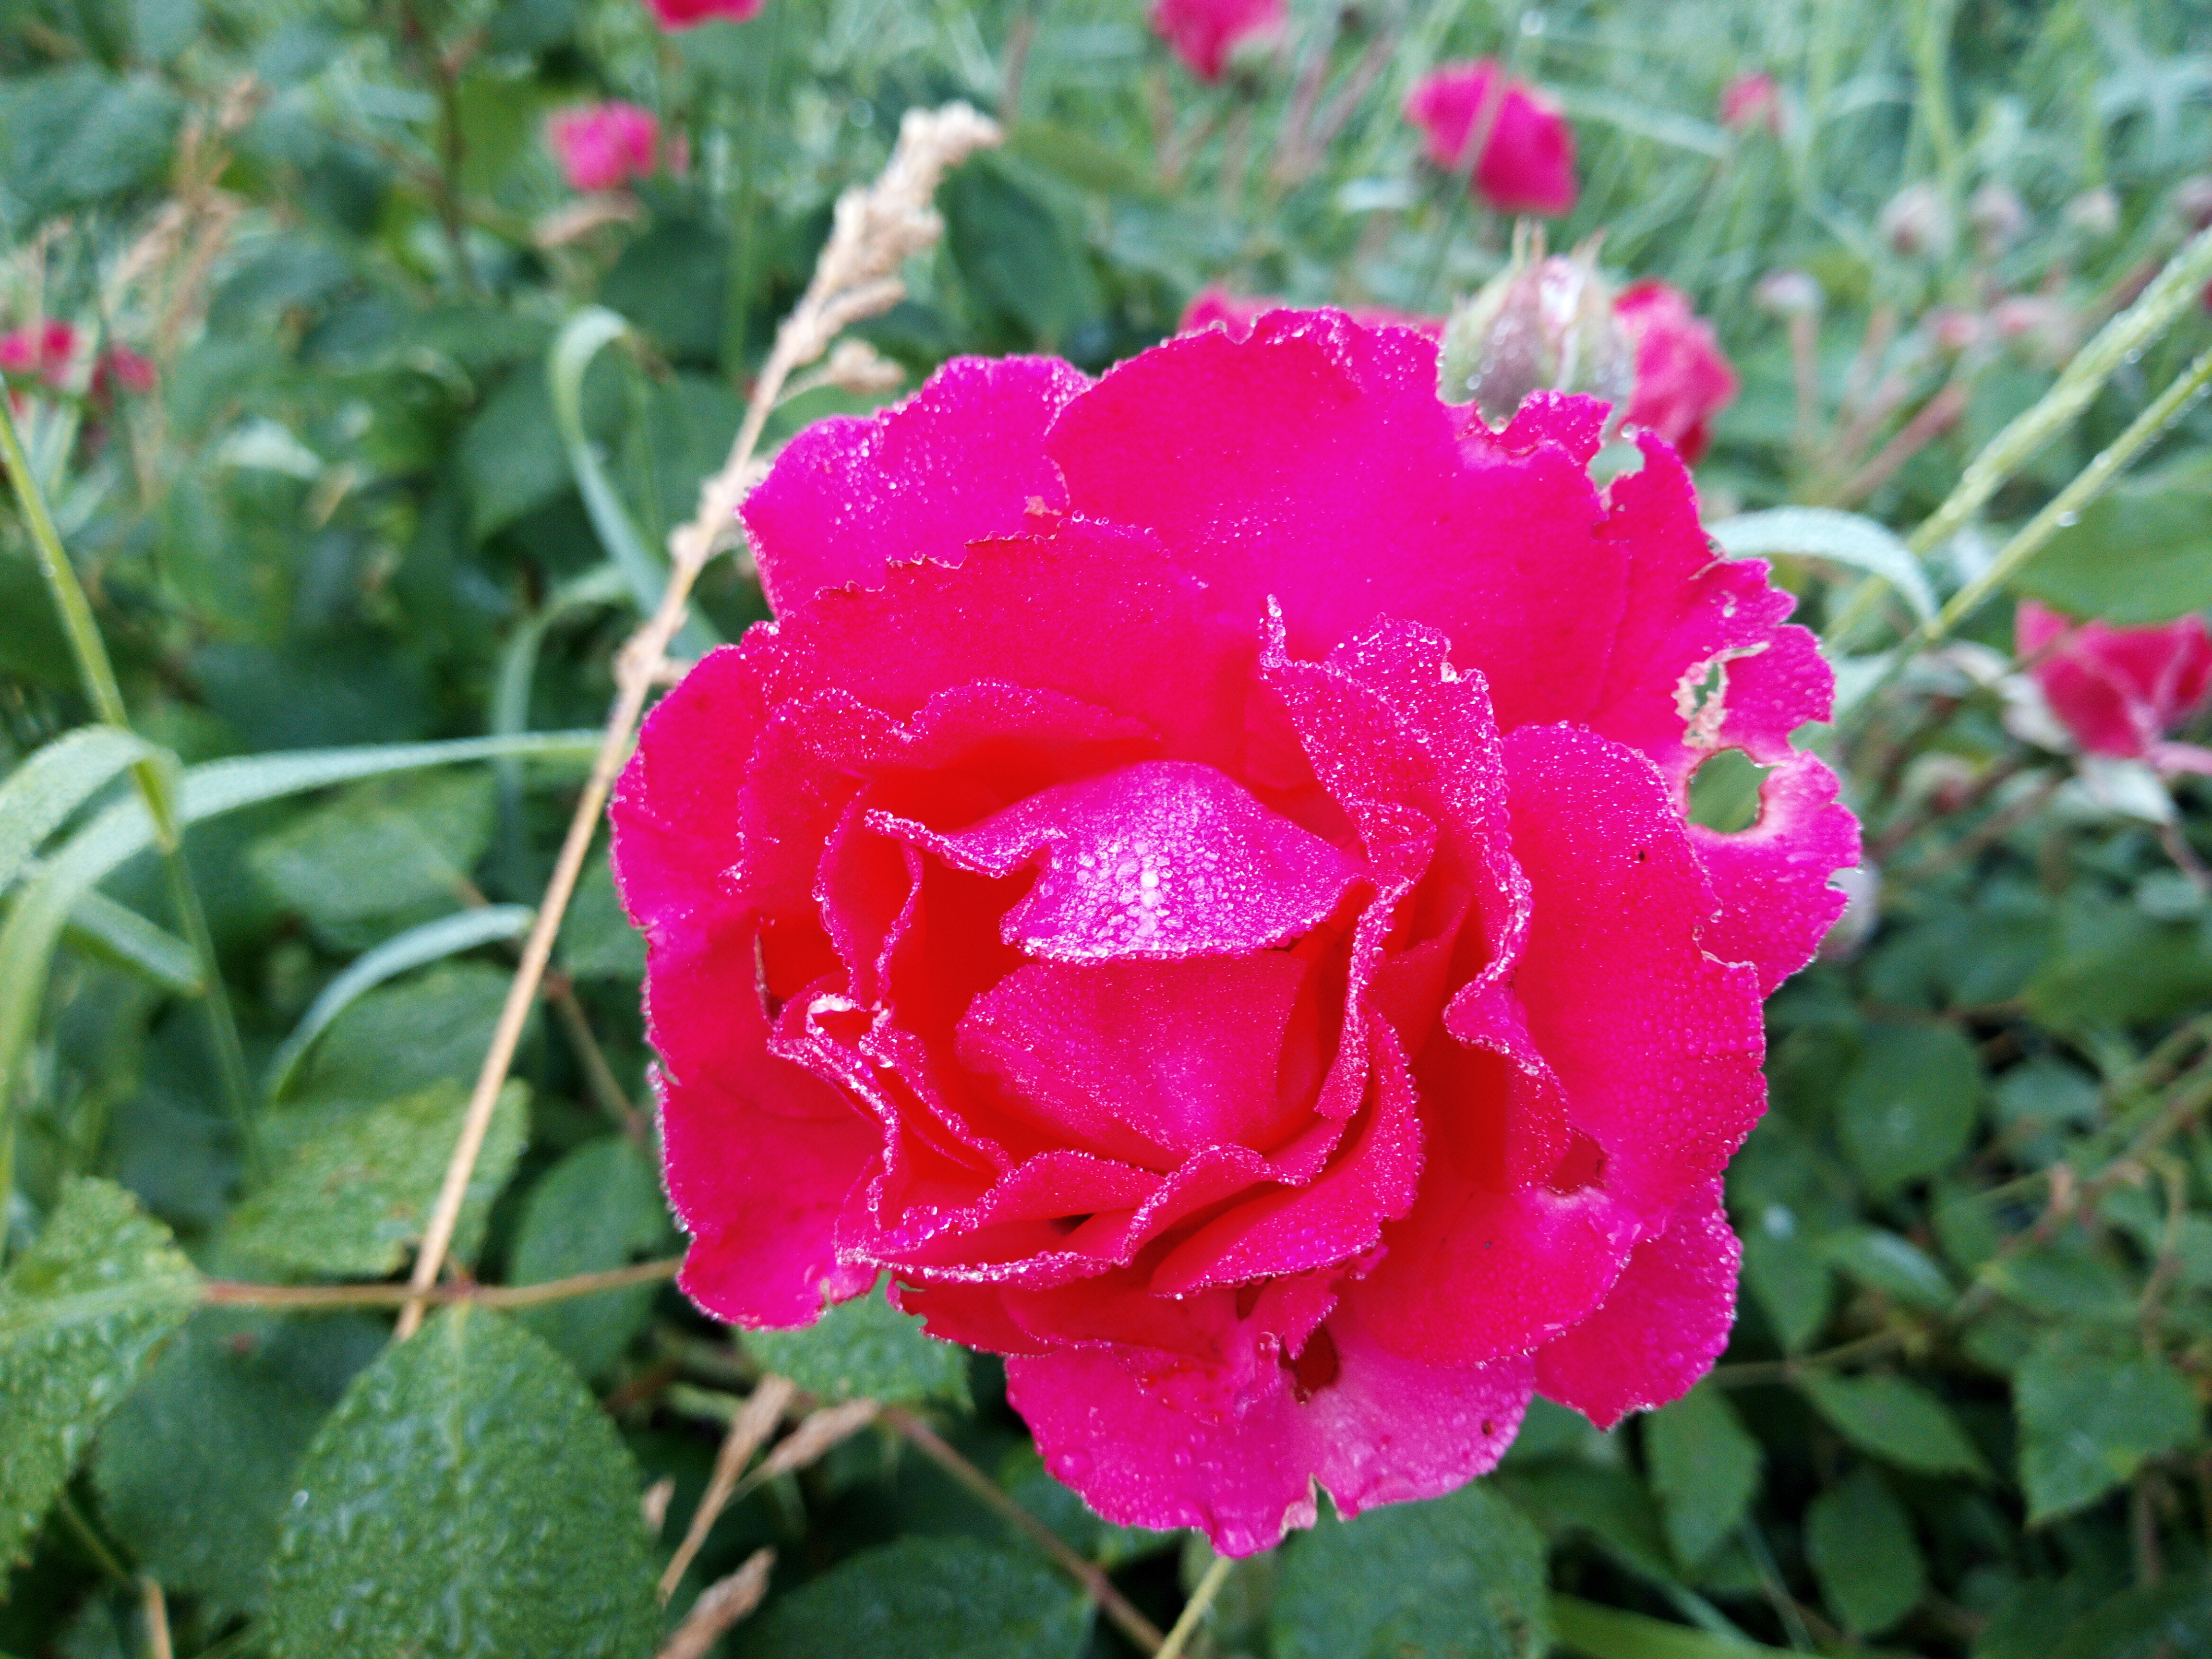
flower, flowering plant, Julia child rose, petal, plant, pink, floribunda, rose, garden roses, rose family, rosa centifolia, rose order, botany, rosa gallica, grass, annual plant, peony, Hybrid tea rose, china rose, rosa wichuraiana, magenta, begonia, subshrub, pink family, herbaceous plant, shrub, camellia, groundcover, wildflower, perennial plant